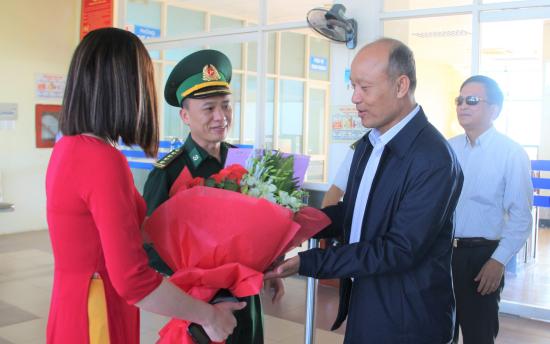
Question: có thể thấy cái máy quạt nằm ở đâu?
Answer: cái máy quạt được treo trên vách cột giữa những tấm cửa kính